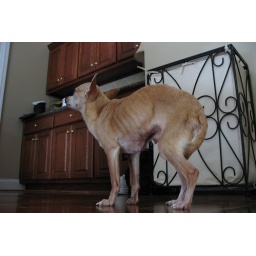
This dog was so scary looking in person that it made me nervous to be around him.